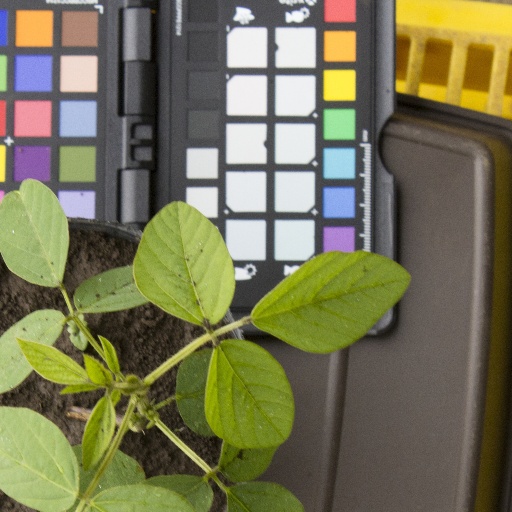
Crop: soybean